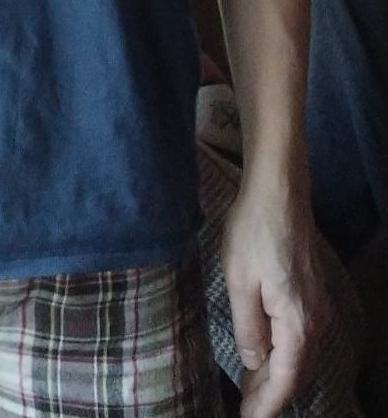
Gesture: no_gesture